Qujing No.1 Middle School

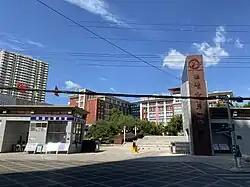

Qujing NO.1 Middle School is a senior middle school in Yunnan, China. Set up in 1913 by E. Cai, the Governor of Yunnan, the school is located at the center of Qujing City. There are many famous cultural relics in this school, such as Cuan monument, which is one of the greatest achievements of the art of Chinese calligraphy.